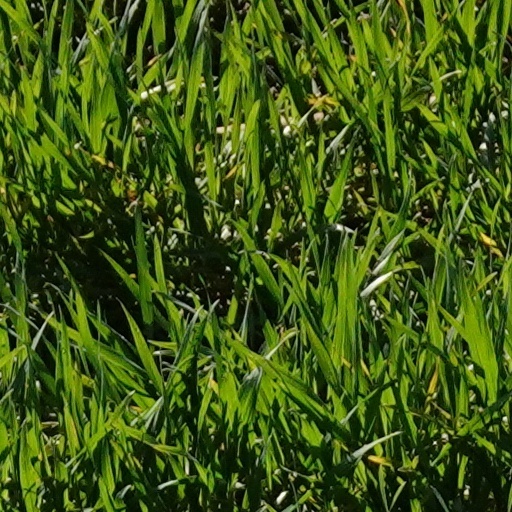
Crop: wheat